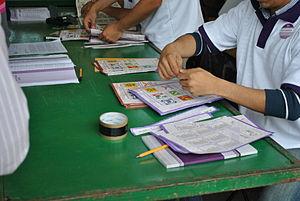
Les élections fédérales des États-Unis mexicains de 2012 se sont tenues le dimanche 1ᵉʳ juillet 2012 et comprenaient :